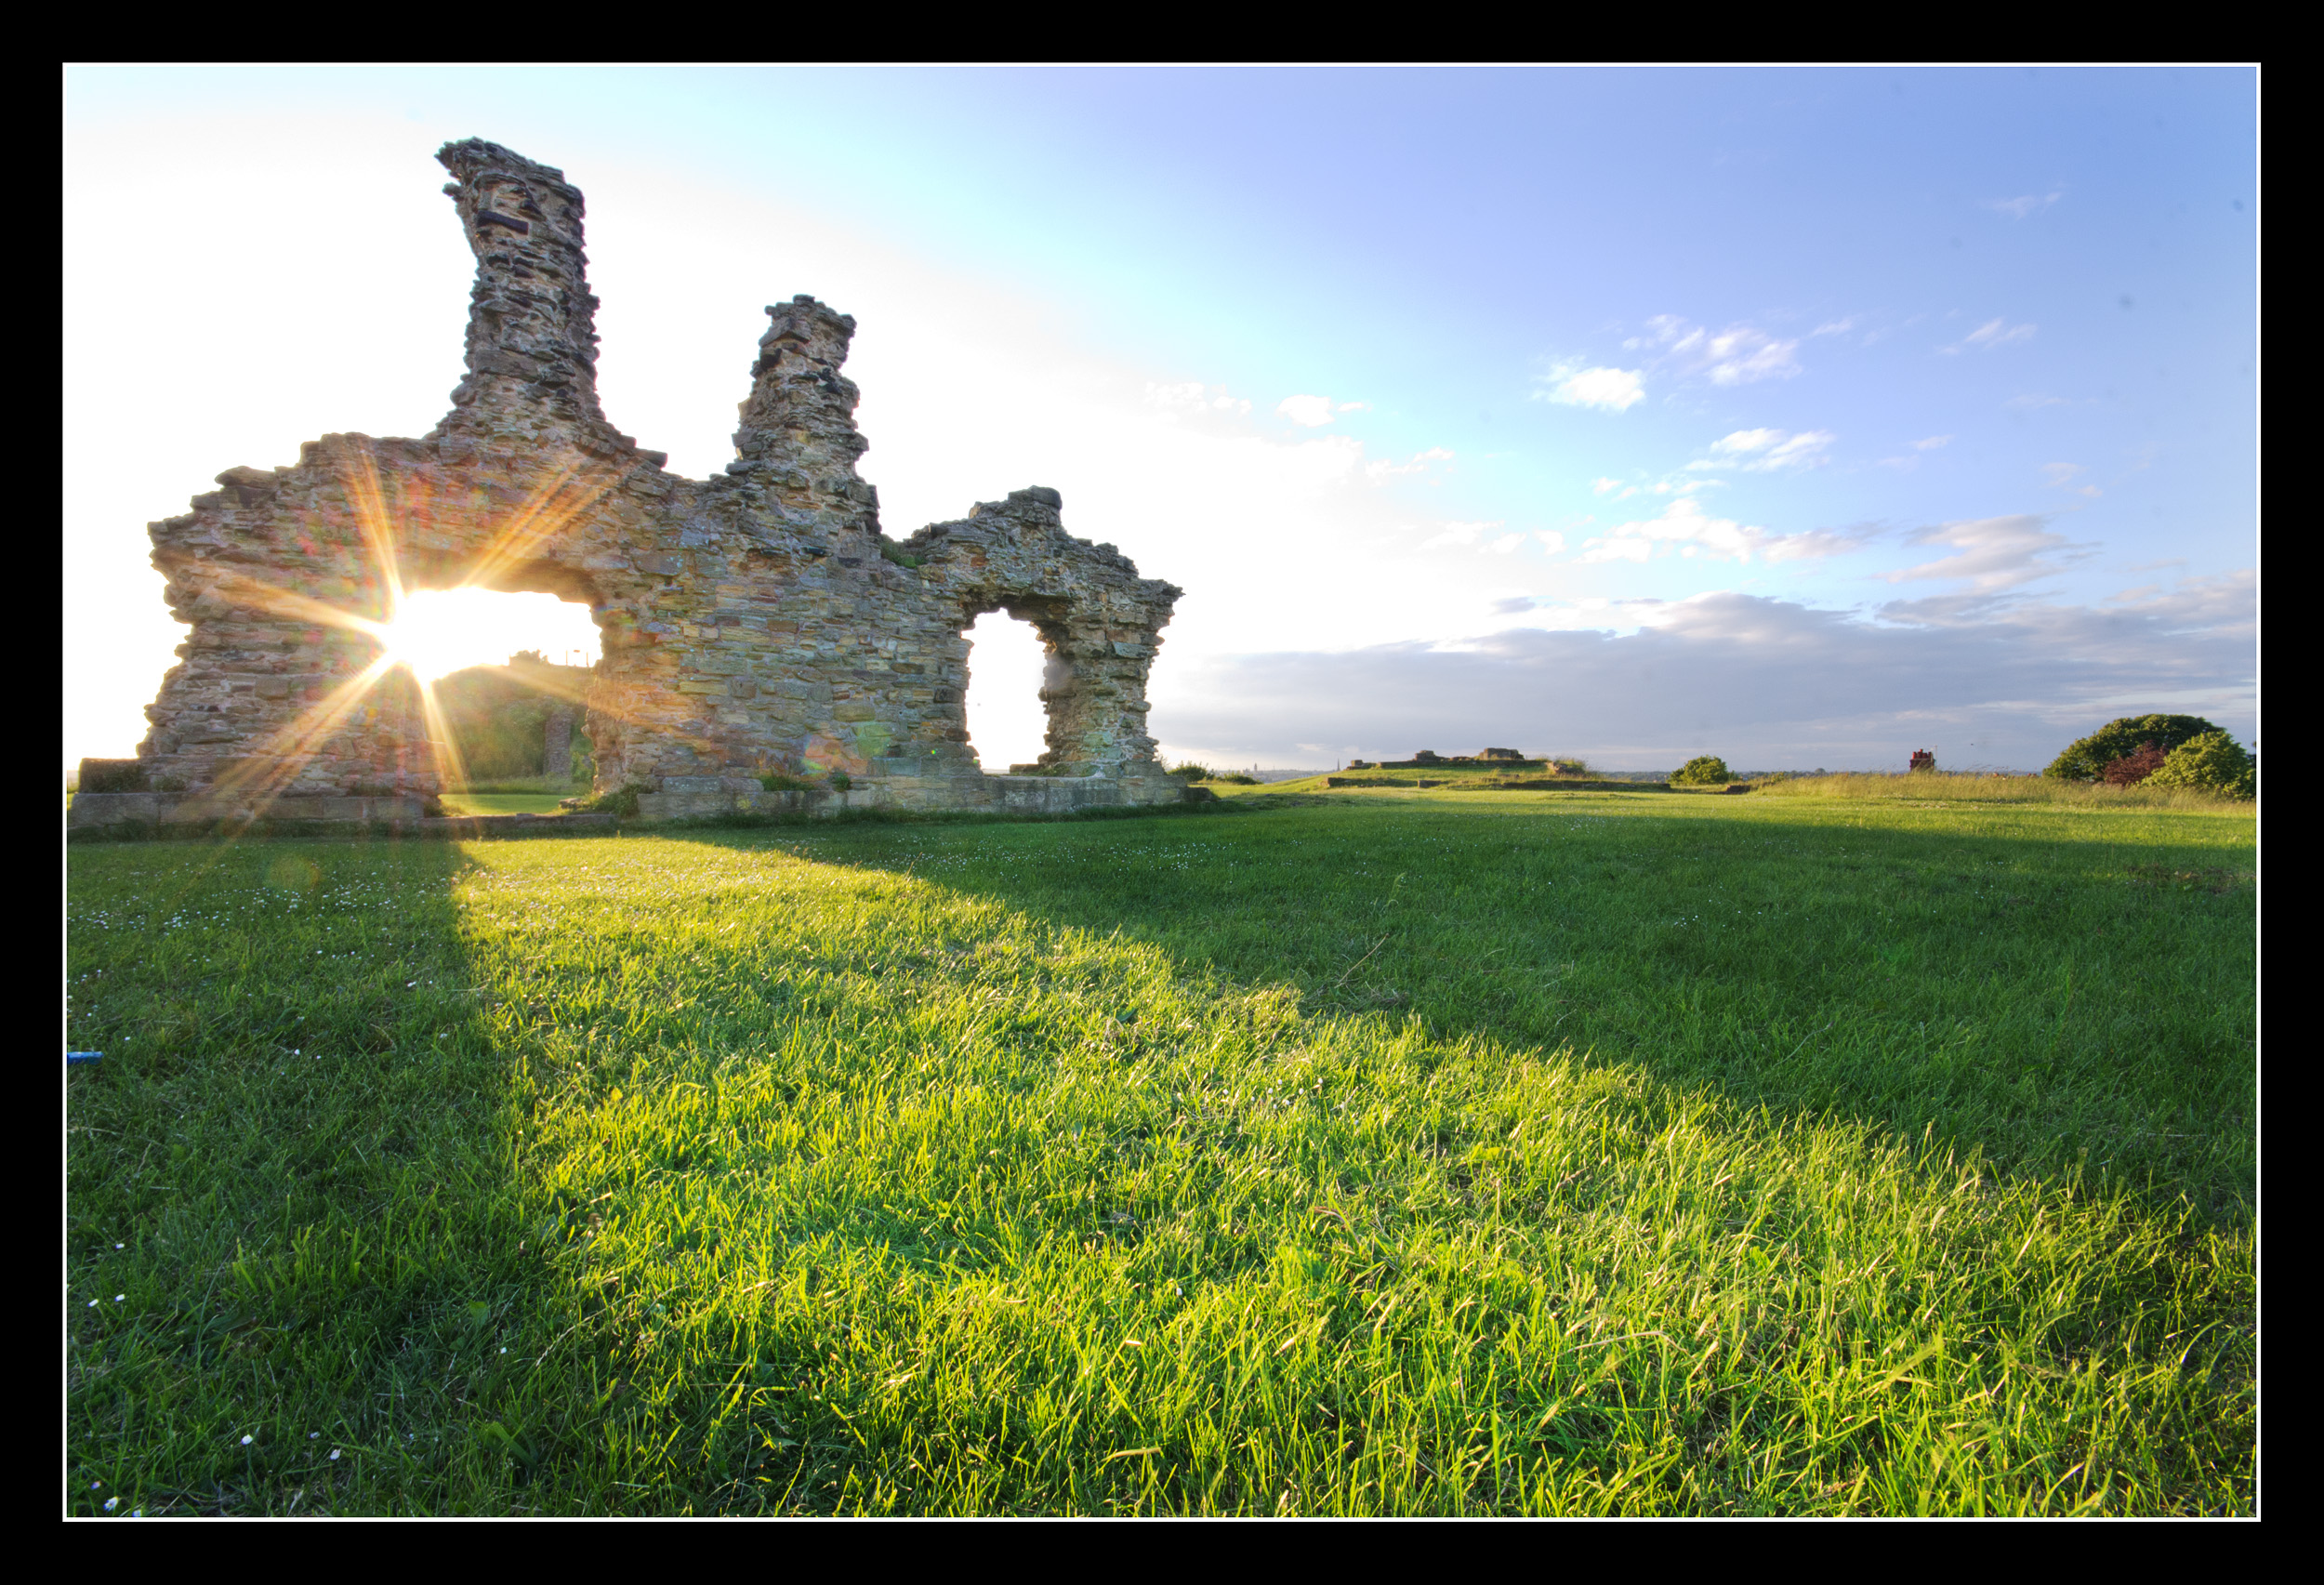
grass, horizon, sky, field, lawn, meadow, prairie, sunlight, morning, agriculture, plain, grassland, ecosystem, rural area, computer wallpaper